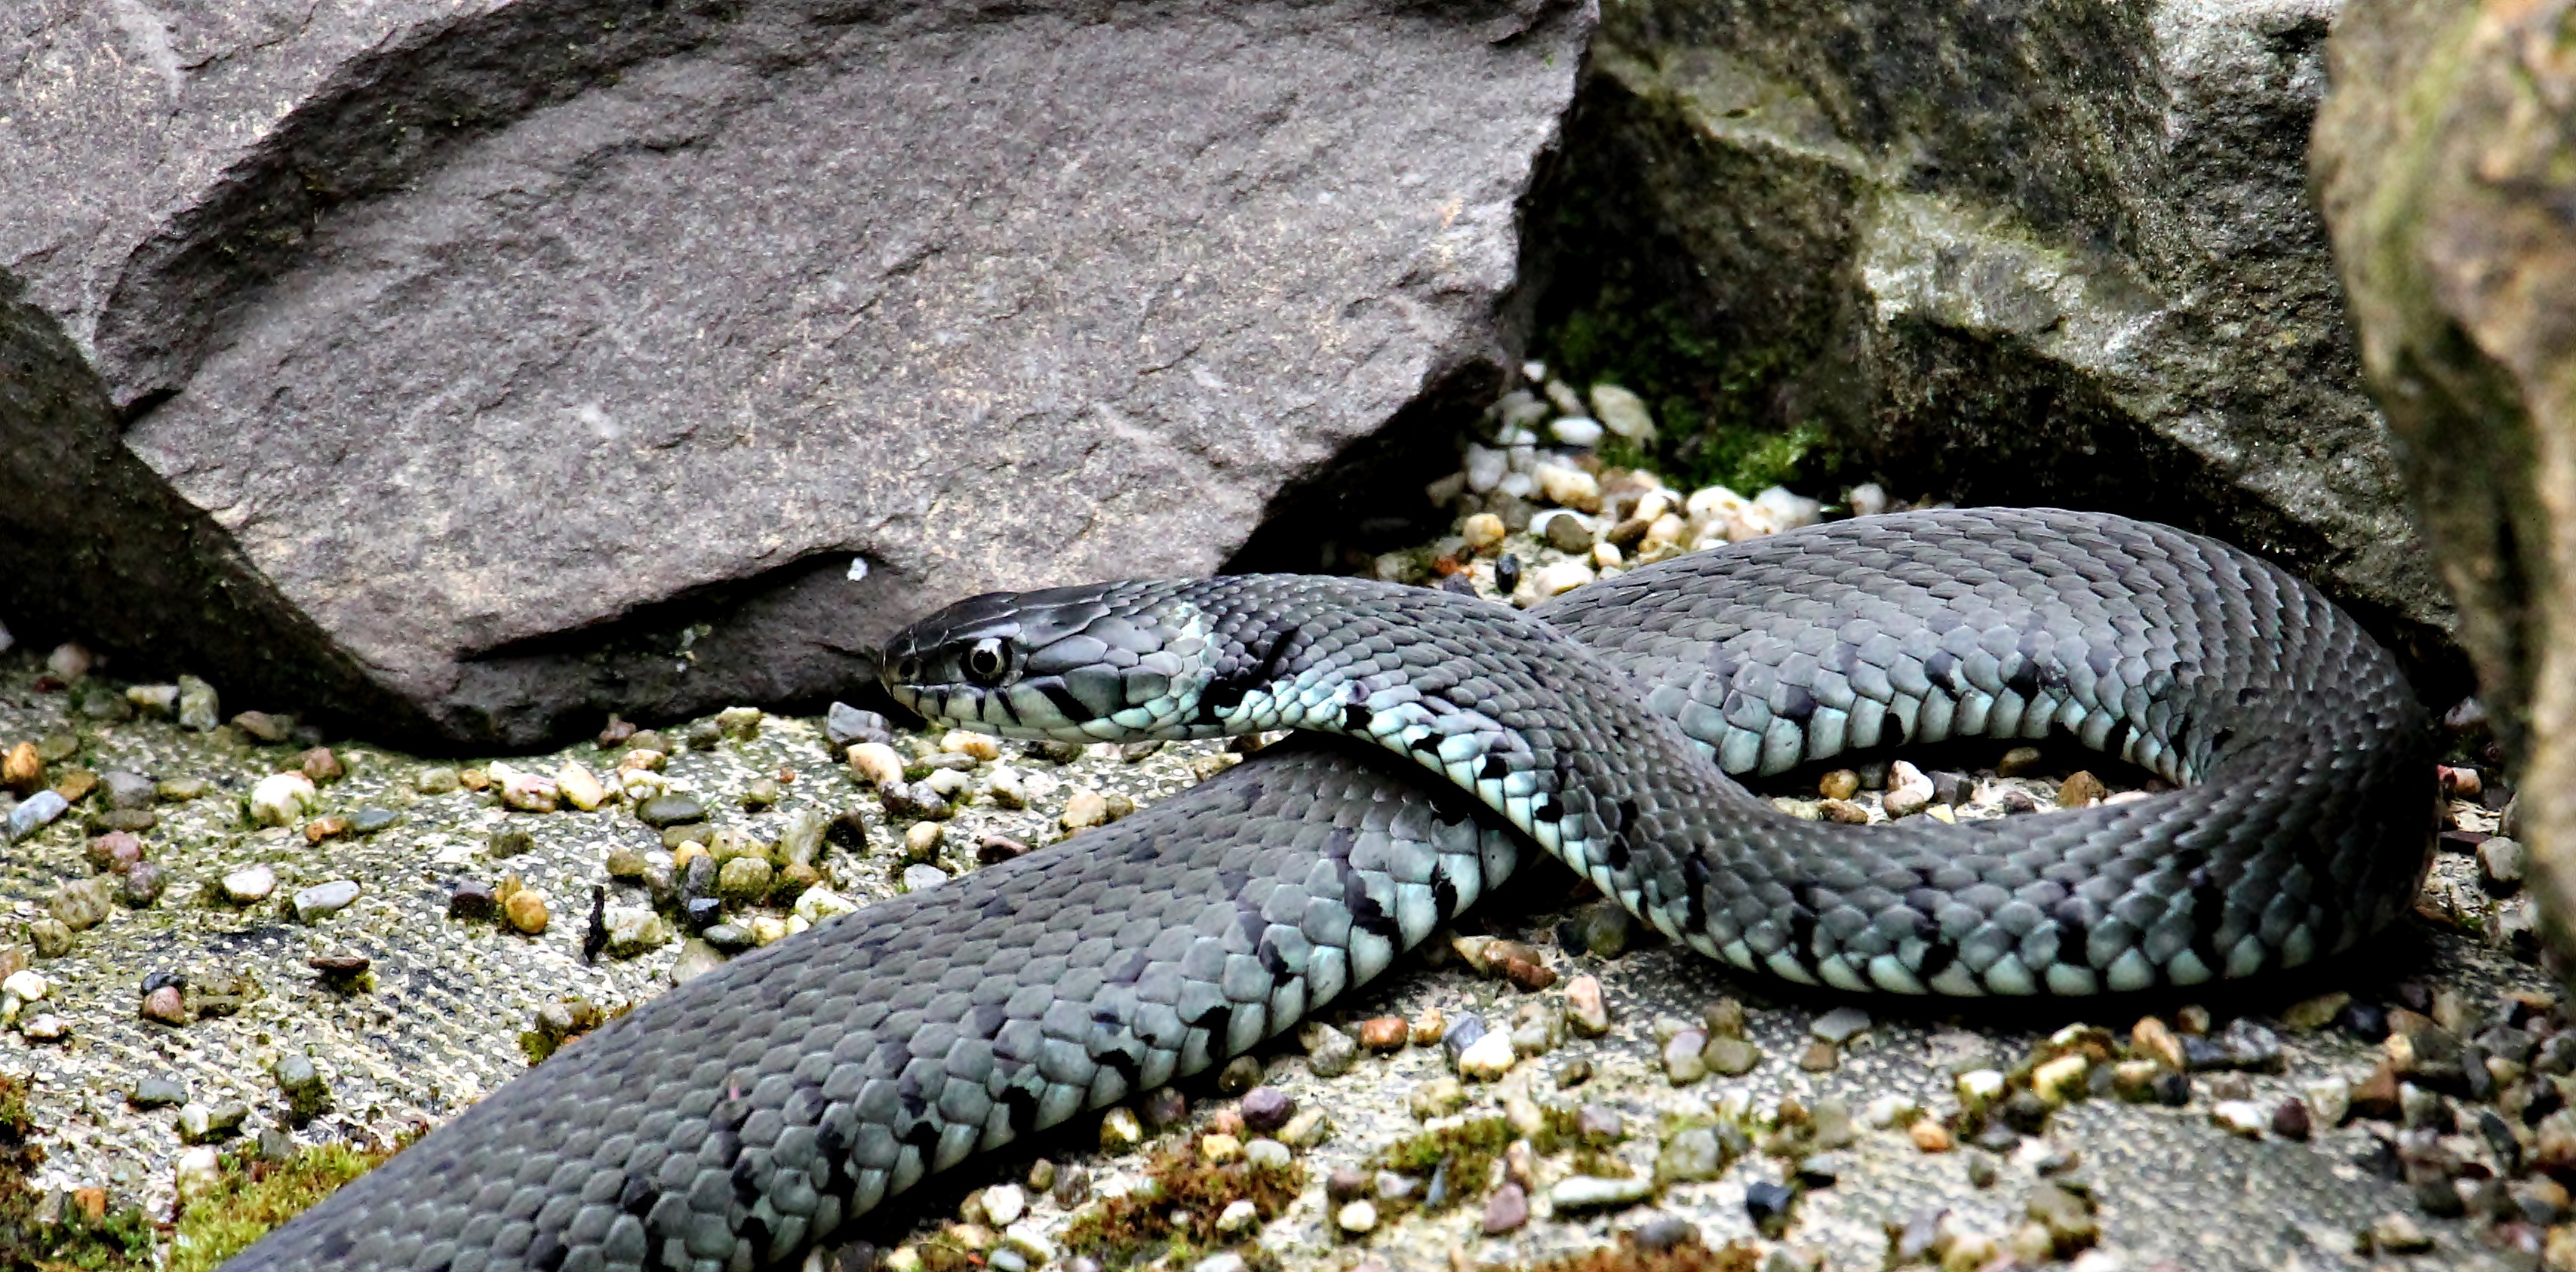
nature, wildlife, reptile, scale, yellow, fauna, animals, snake, rattlesnake, vertebrate, natter, species, animal world, protected, serpent, viper, snakehead, grass snake, water snake, non hazardous, garter snake, colubridae, sidewinder, scaled reptile, lacertidae, hognose snake